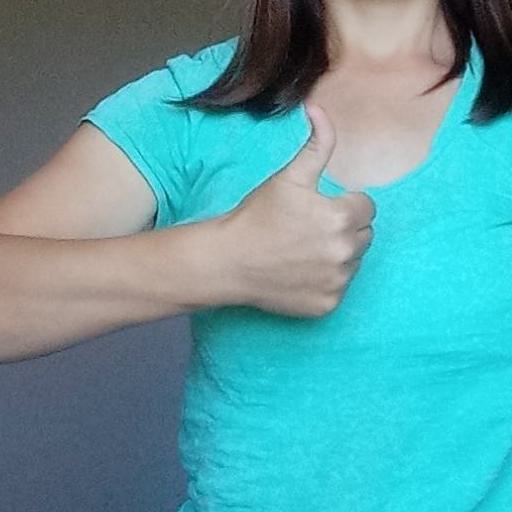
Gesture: like